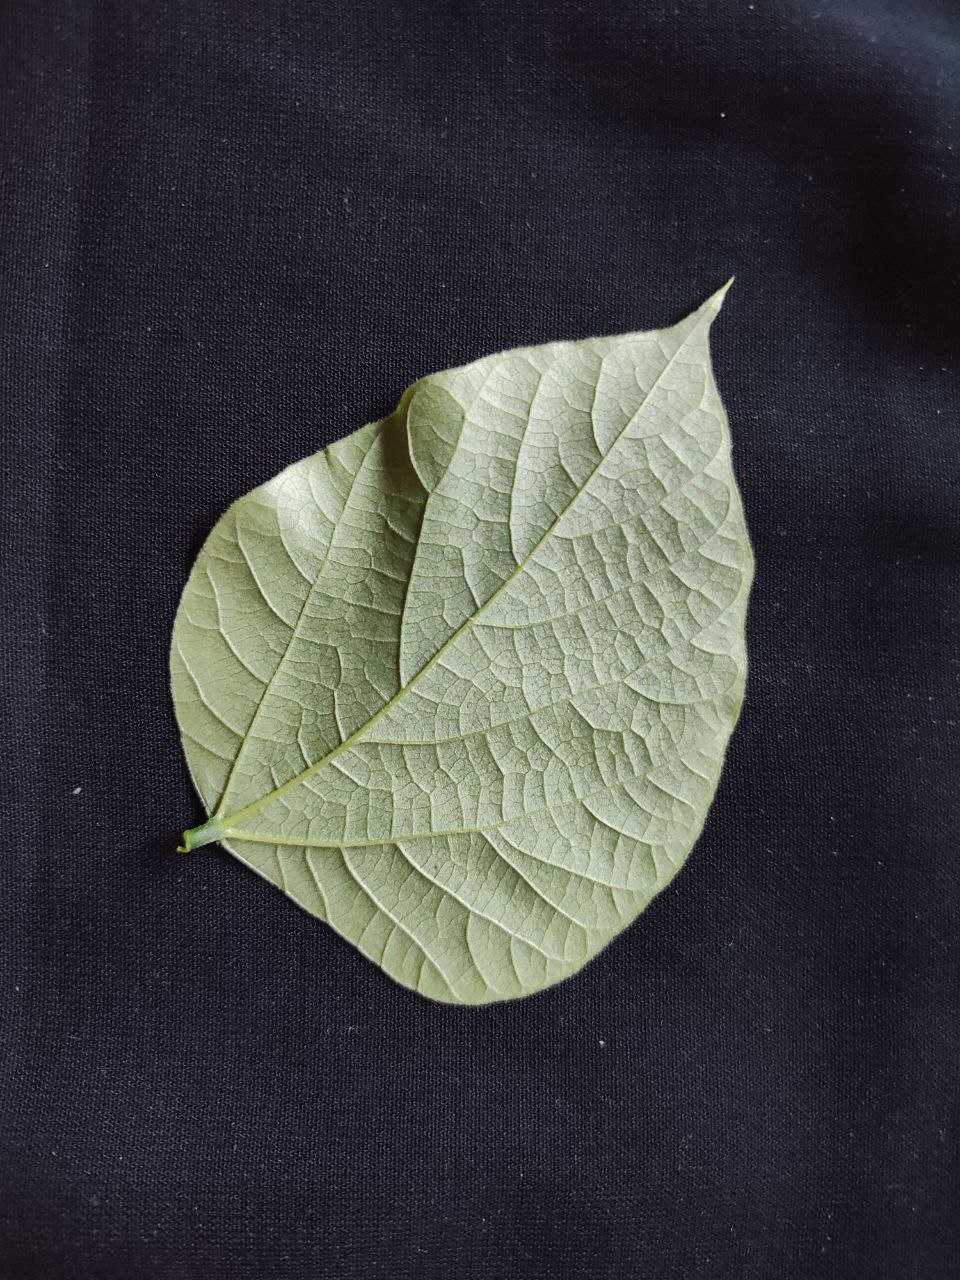
Crop: bean
Leaf condition: Fresh Leaf